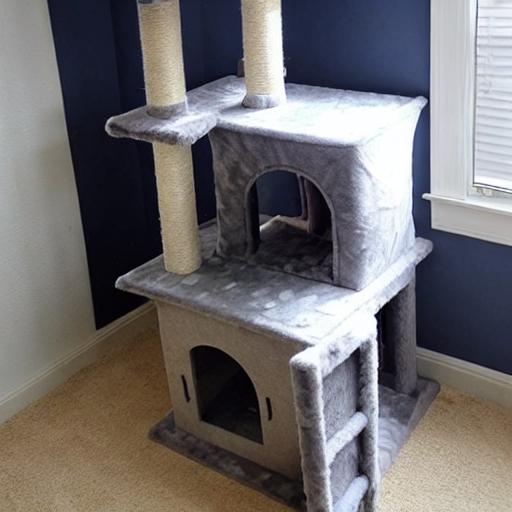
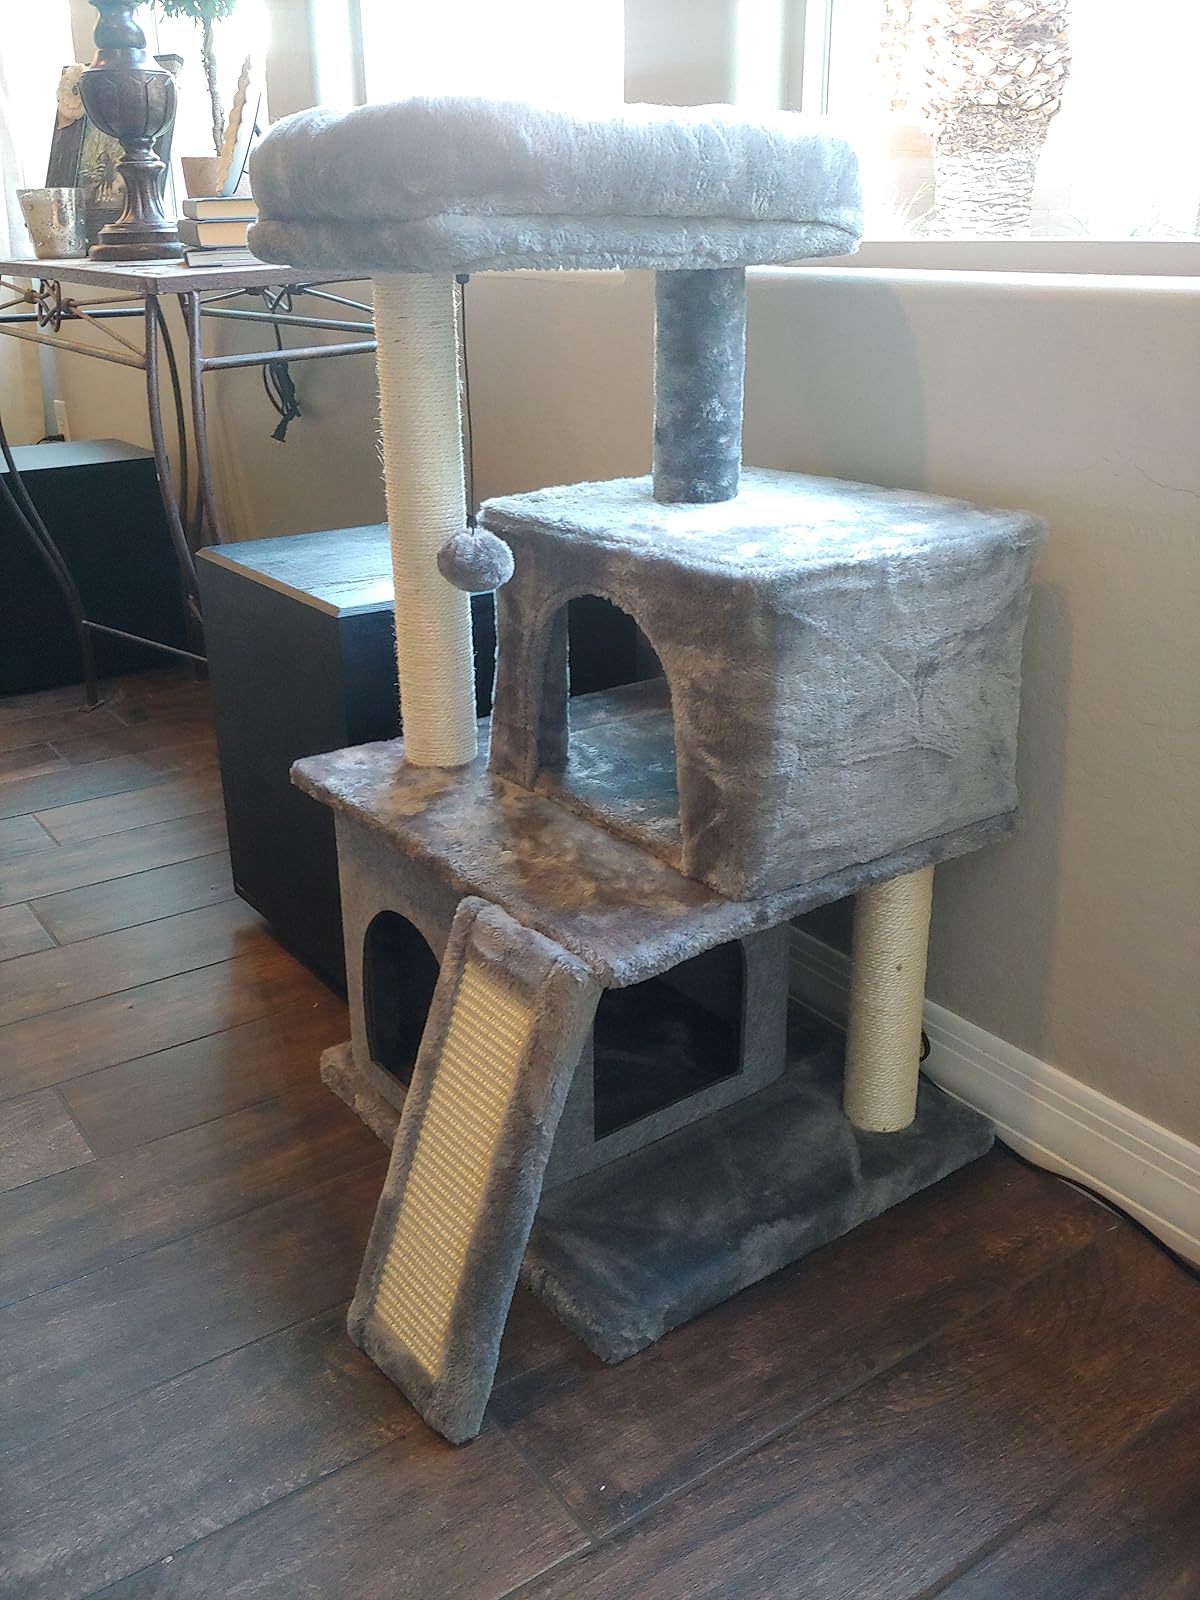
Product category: items_cat tree
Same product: no